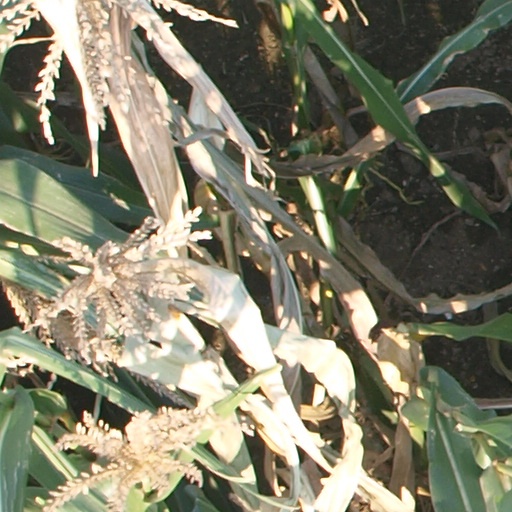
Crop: maize; corn